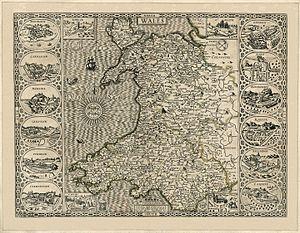
Carte du Pays de Galles, par John Speed, 1610.